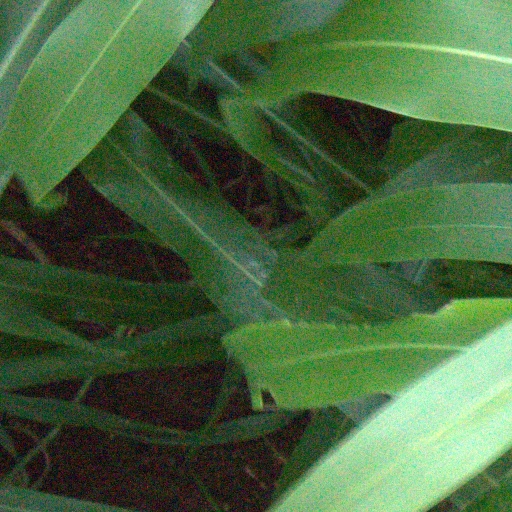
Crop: sorghum